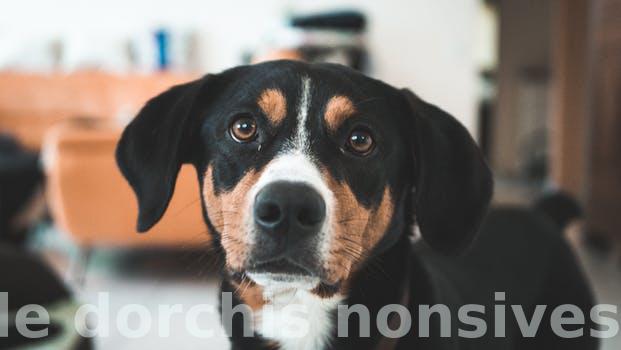
Label: Watermark